Capture of Tiberias (1918)

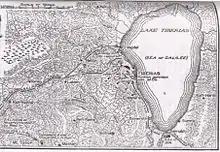
Map showing the light horse advances from Nazareth and Samakh prior to the capture of Tiberias

A squadron of the 8th Light Horse Regiment of the 3rd Light Horse Brigade, commanded by Major Lachlan Macpherson, left Nazareth at 05:00 on 25 September. They led the advance towards Tiberias along the main road, while troopers from the 10th Light Horse Regiment, also of the 3rd Light Horse Brigade, were ordered to the top of Mount Tabor. From this height, they could observe Macpherson's squadron and report on its progress to their brigade commander by heliograph.